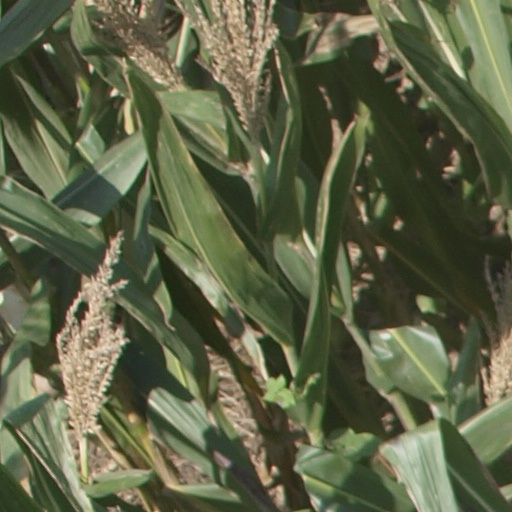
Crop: maize; corn